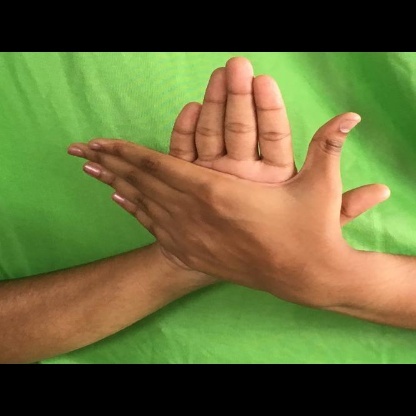
Mudra: Chakra